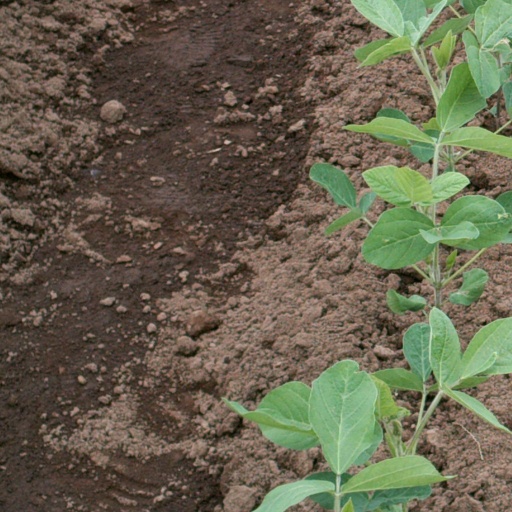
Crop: soybean